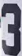
Number: 3